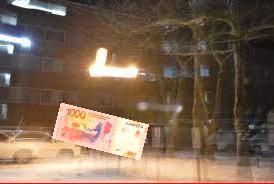
Denominación: 1000